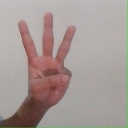
अक्षर: व